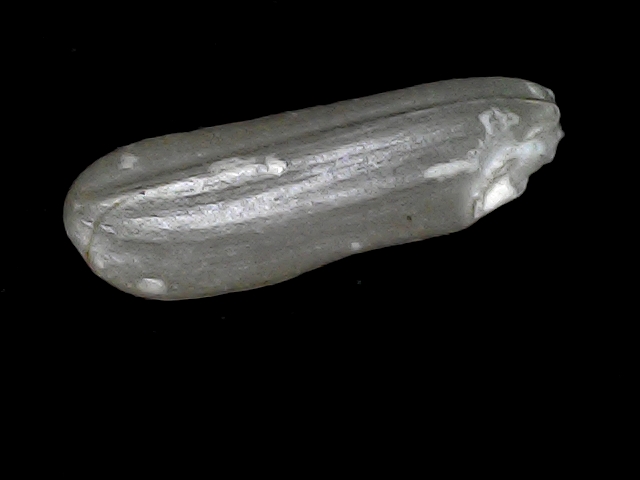
Rice variety: BD49